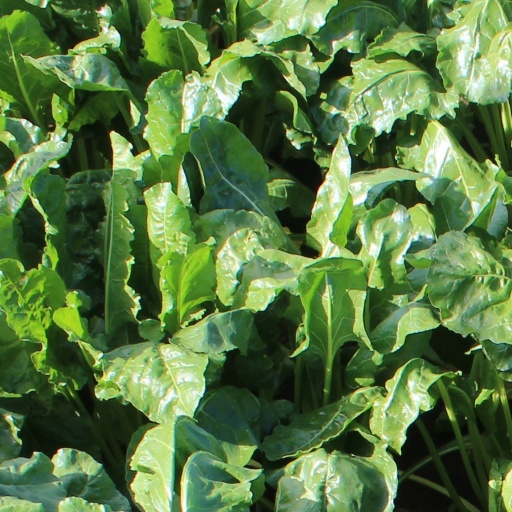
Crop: sugar beet